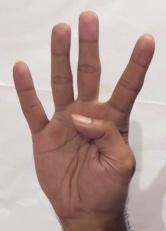
ASL sign: 4